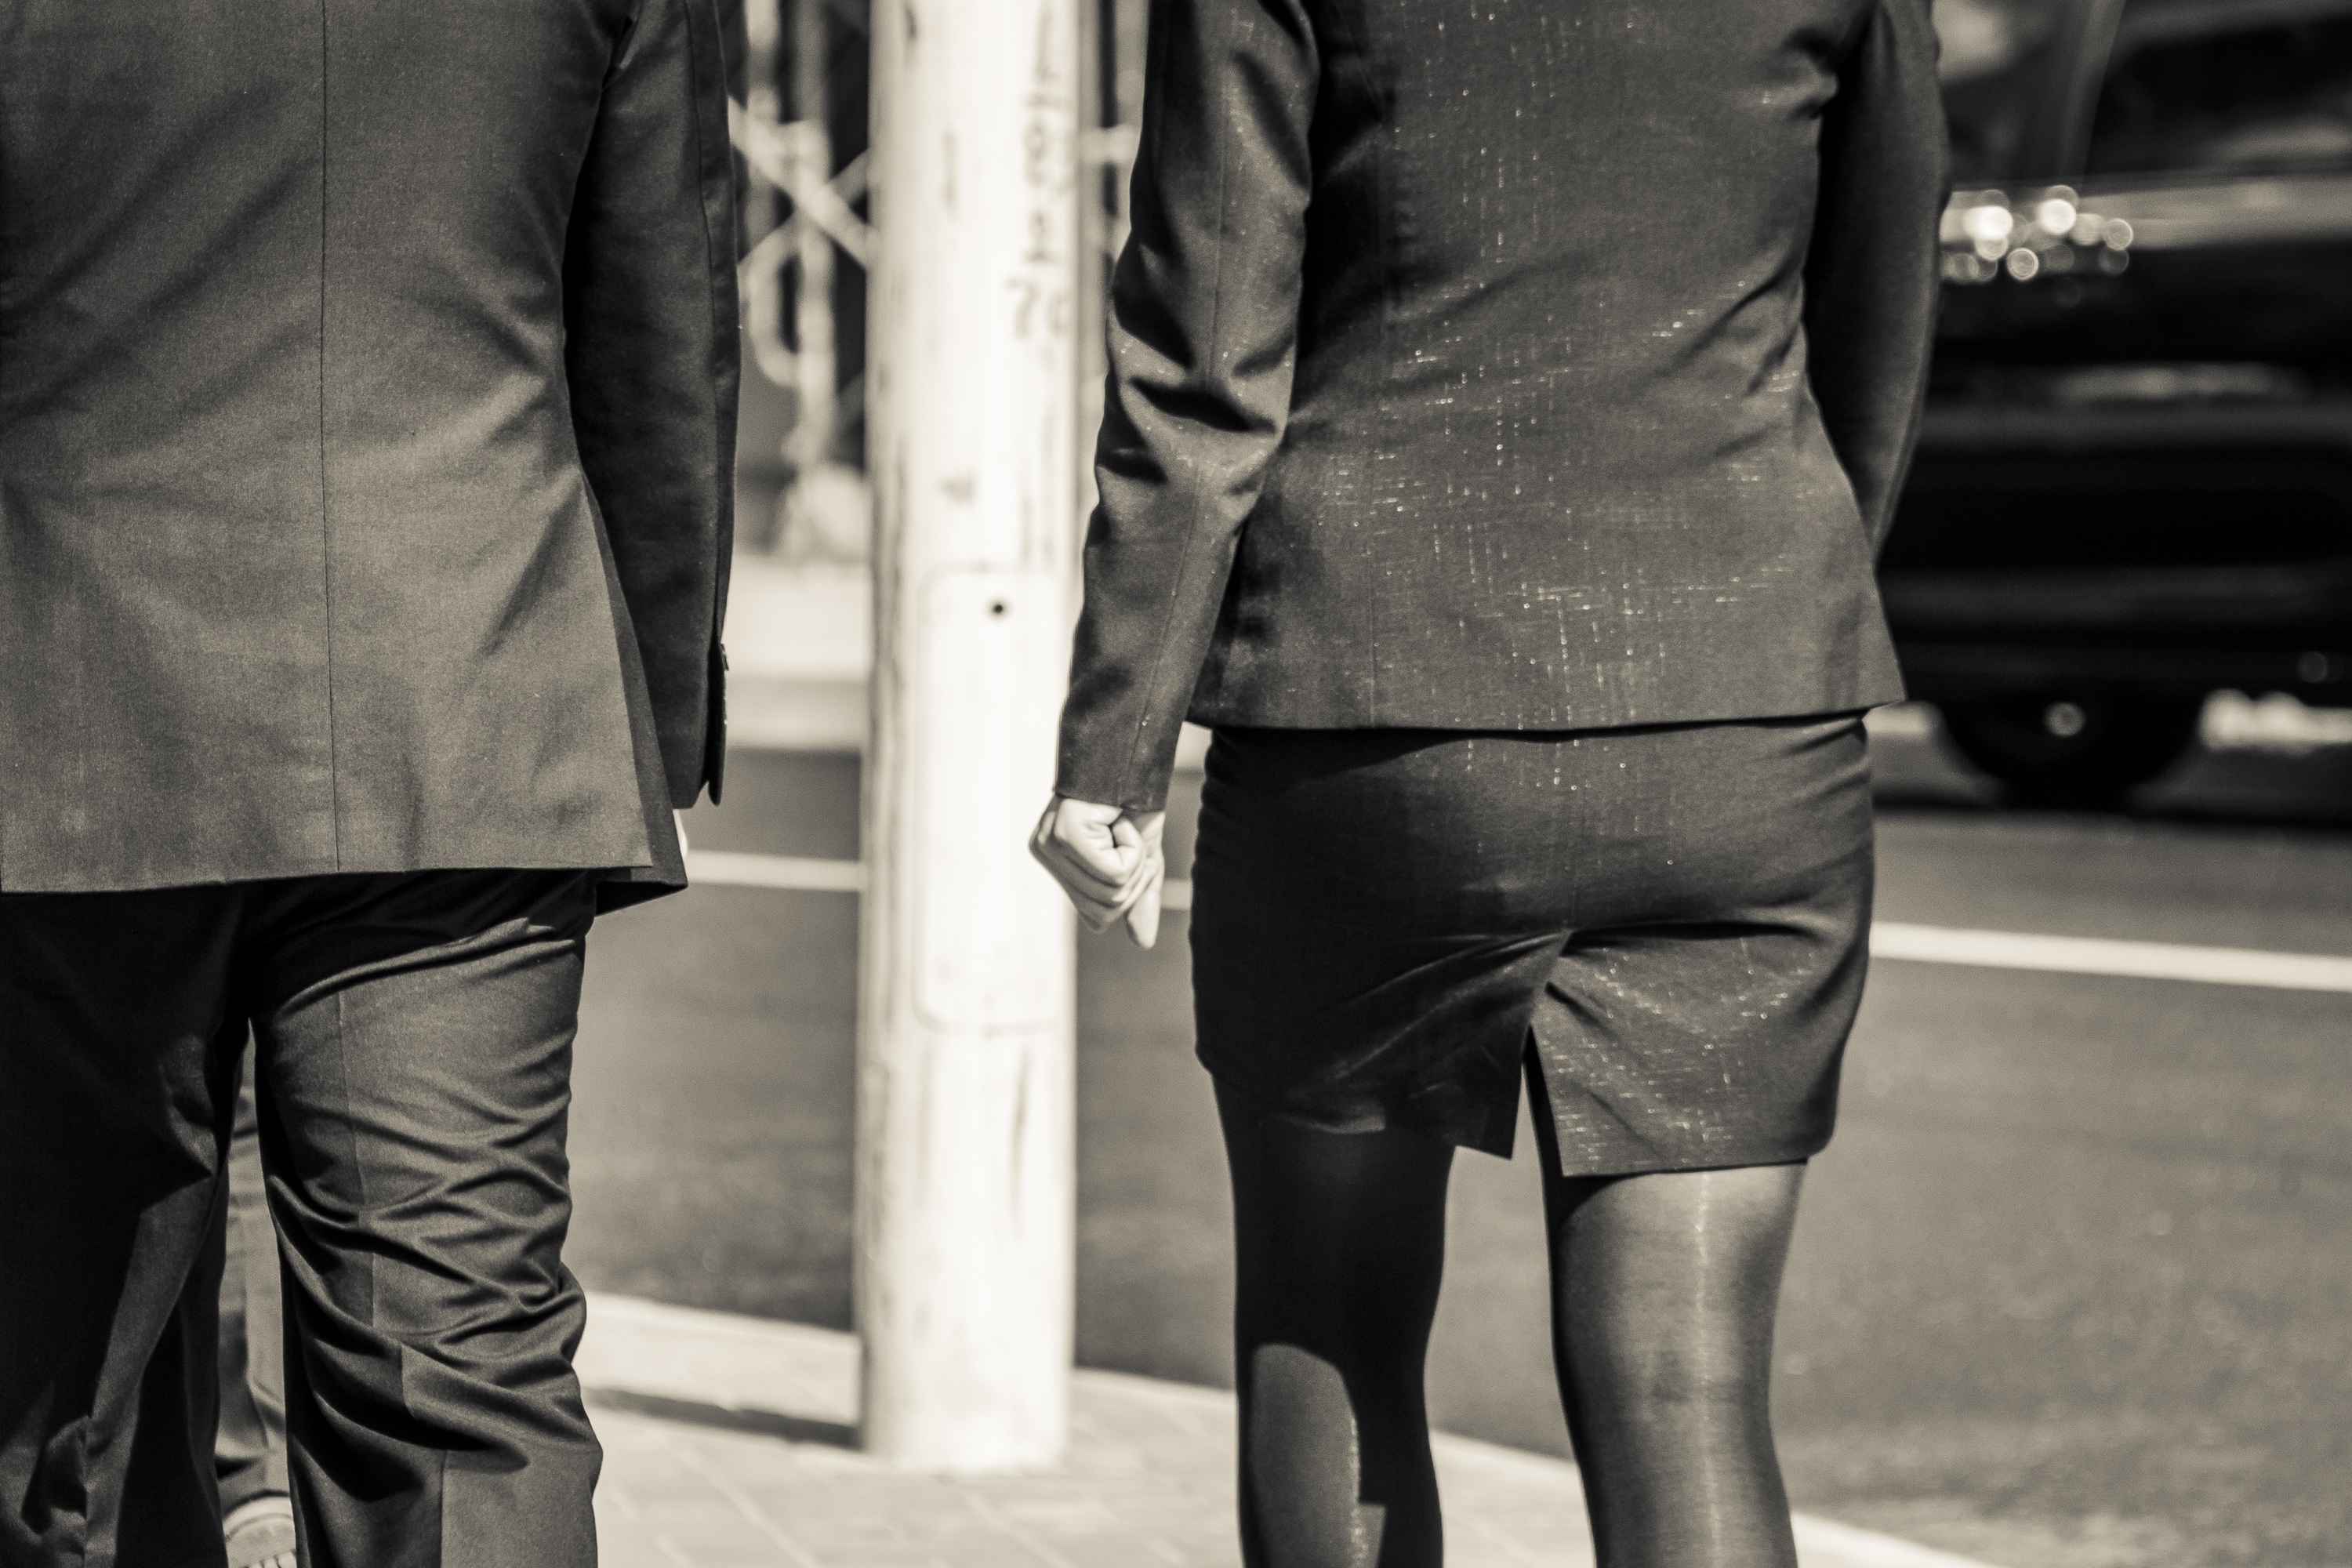
work, man, suit, black and white, people, white, leather, street, spring, fashion, business, clothing, black, monochrome, jacket, outerwear, textile, footwear, businessmen, monochrome photography